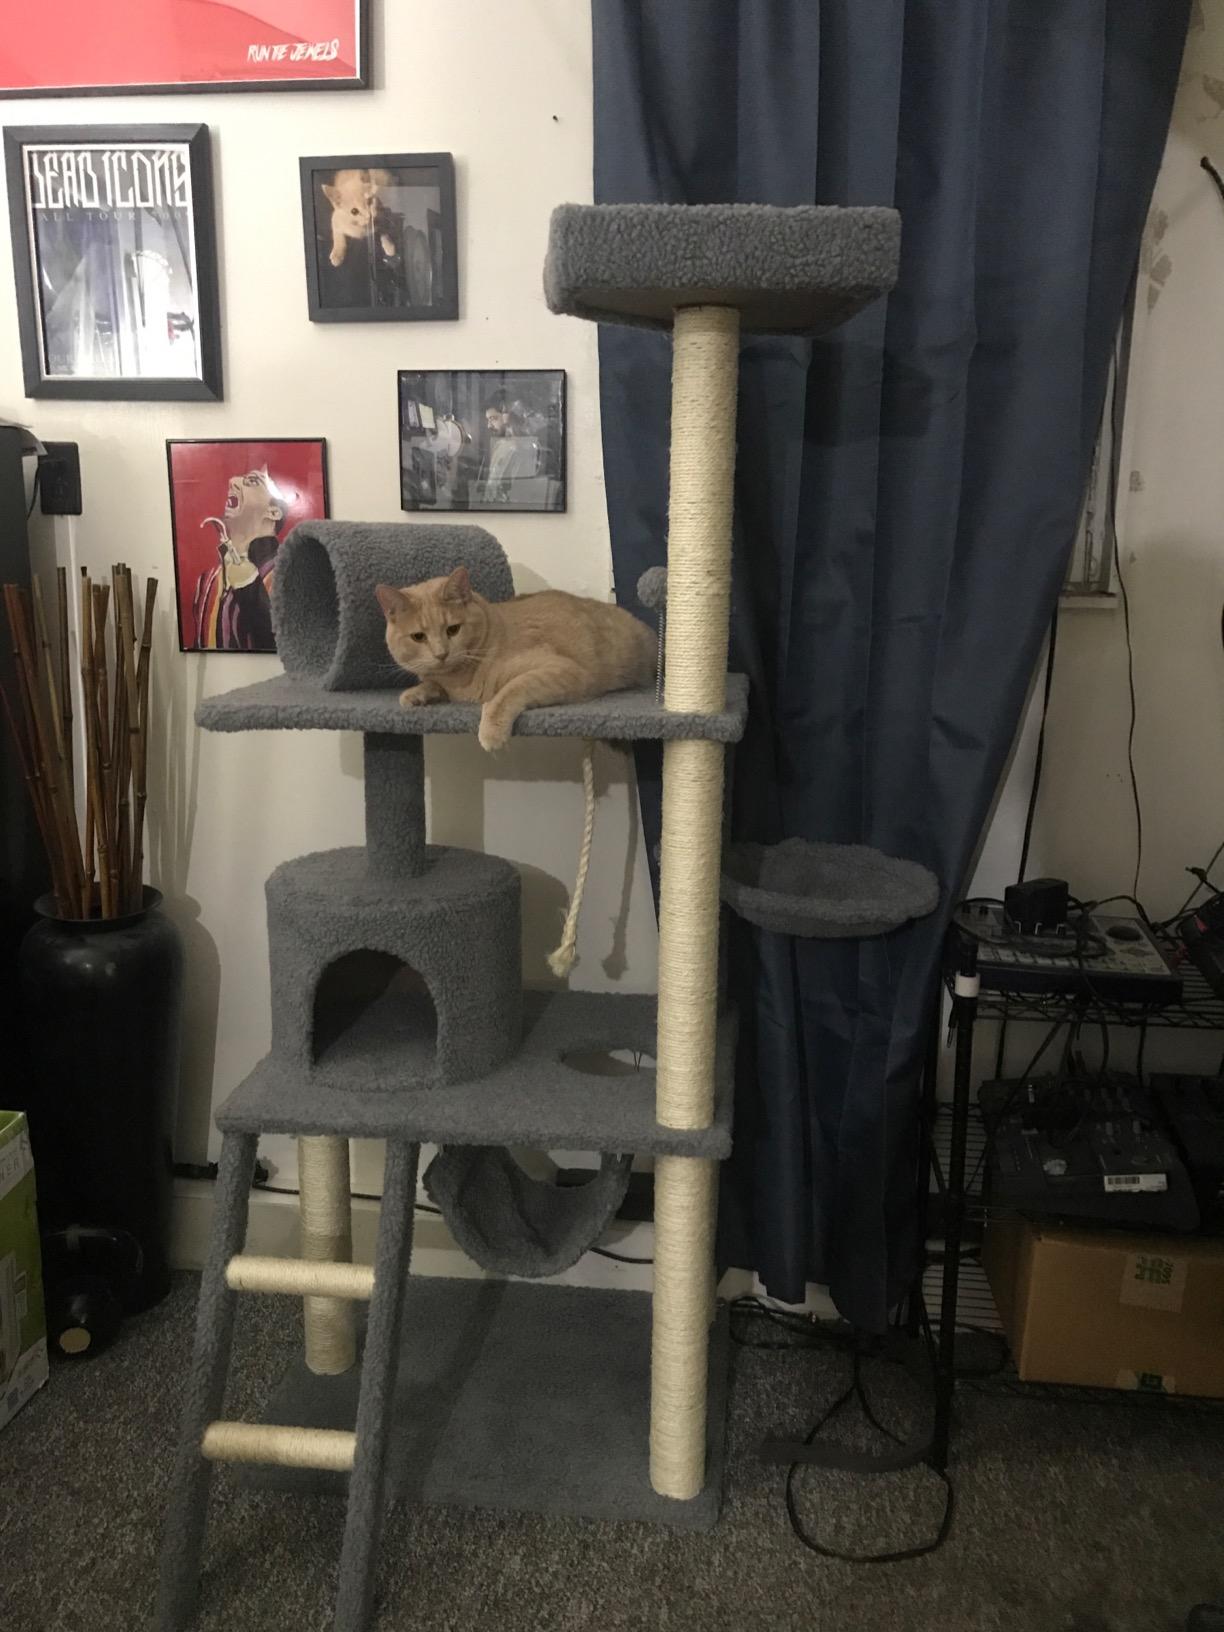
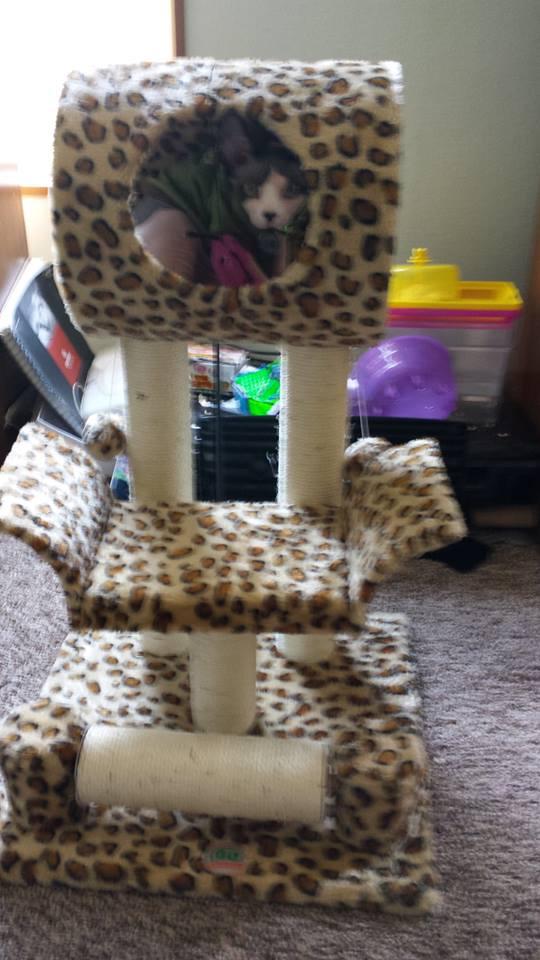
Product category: items_cat tree
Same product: no